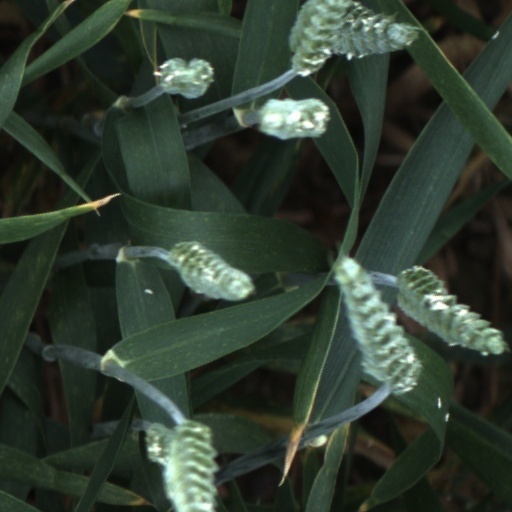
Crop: wheat